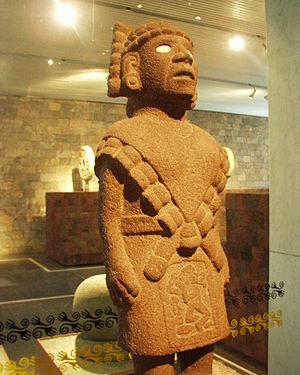
Toci, appelée Tetevinan, Teteoinnan par les dieux, dans la mythologie aztèque, est la patronne des devins, des médecins, des peintres, et des professeurs. Elle est la protectrice des bains temazcal, la protectrice de la propreté, de la maternité. Cette déesse était représentée comme une vieille femme, avec un visage à demi blanc, soutenue par un balai et habillée de blanc. Quelques sources affirment que Huitzilopochtli a accordé la divinité à la fille du roi de Culhuacan après avoir été sacrifiée sur ordre du dieu. Elle est la déesse de la maternité.